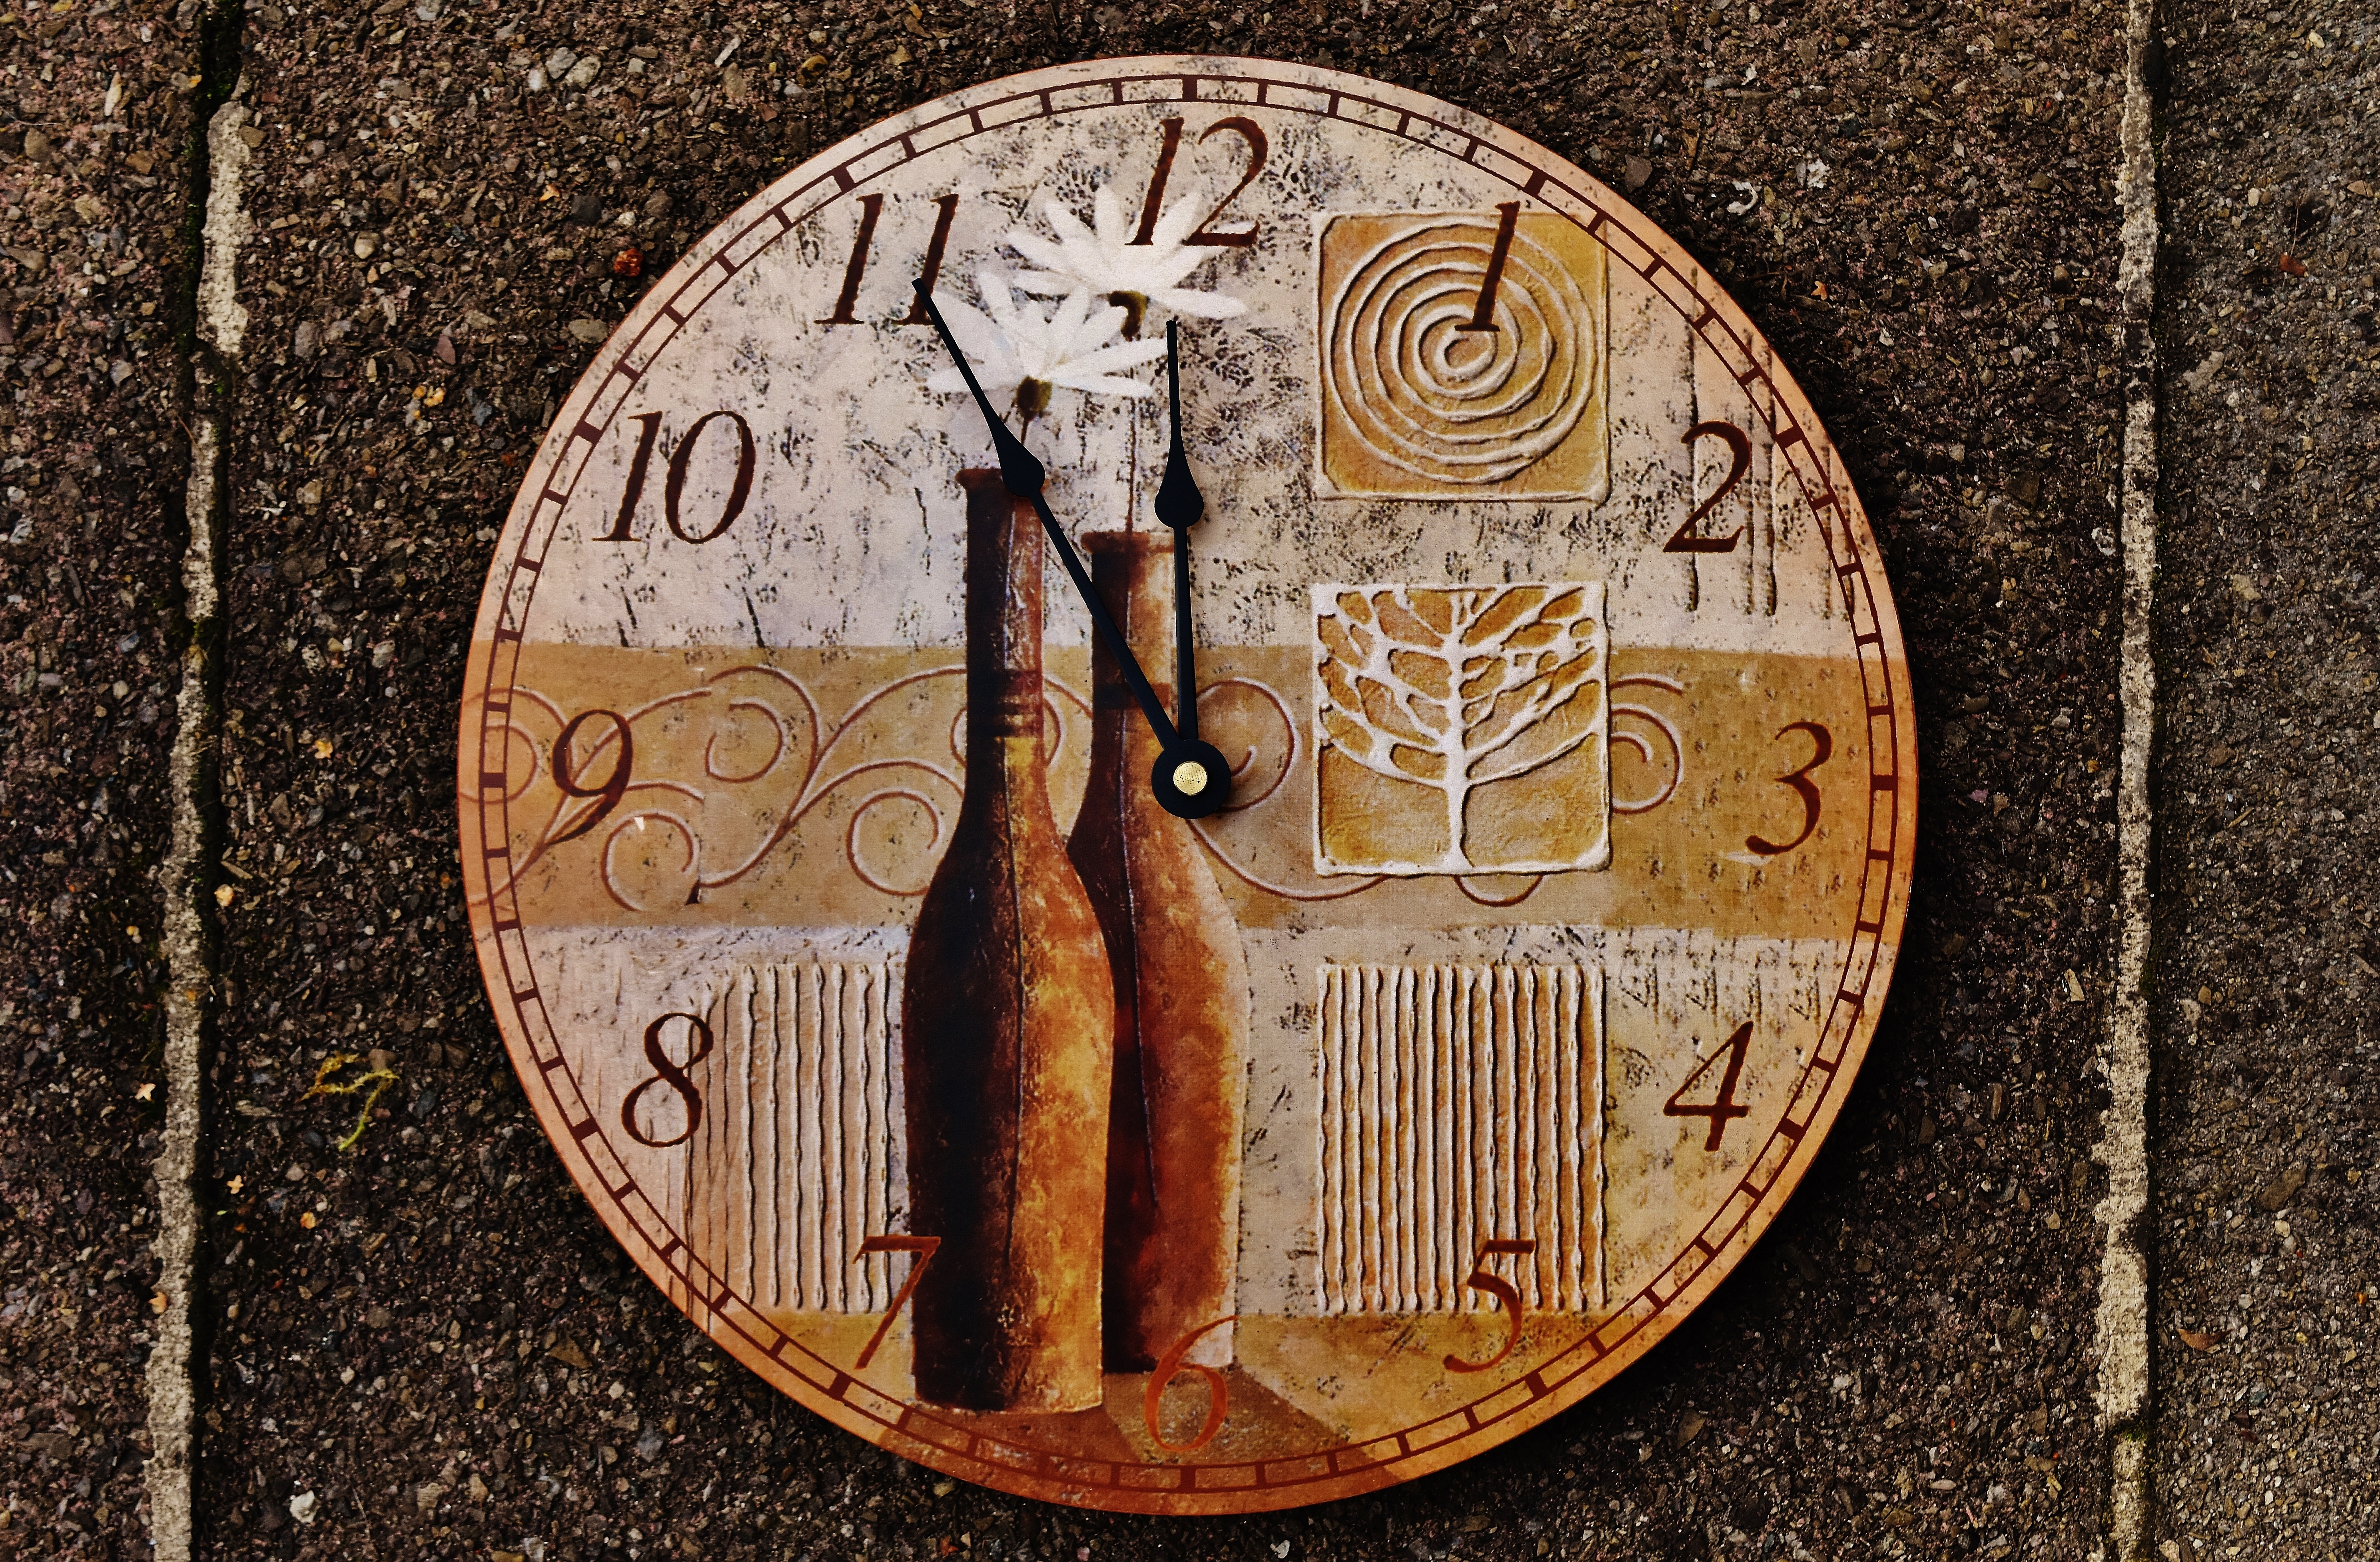
wood, clock, time, number, alarm clock, money, timepiece, dial, clock face, art, currency, disaster, carving, hours, pointer, time indicating, time of, wake up, the eleventh hour, man made object, ancient history, commemorative plaque